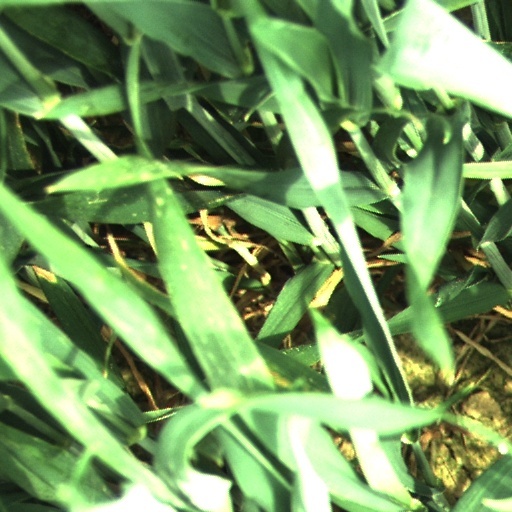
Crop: wheat